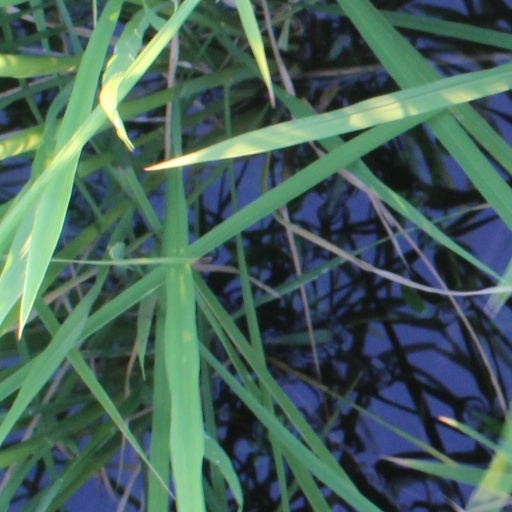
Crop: rice